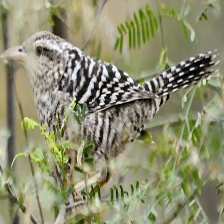
Species: FASCIATED WREN
Scientific name: CAMPYLORHYNCHUS FASCIATUS